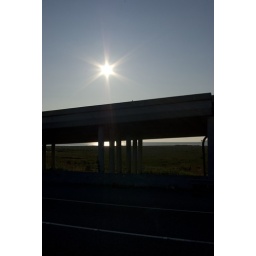
Earlier on in the night, trying to cross the toll bridge and finally almost on it!